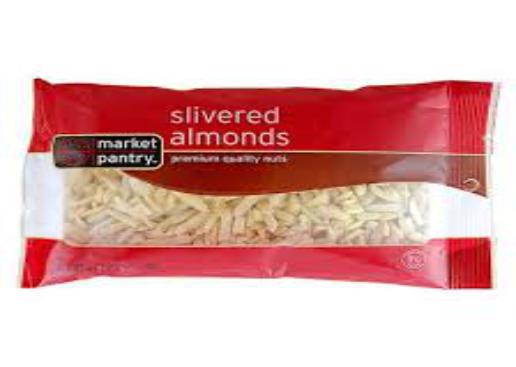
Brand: Market Pantry
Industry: Food